Mochras

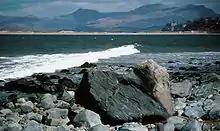
View from Mochras looking north

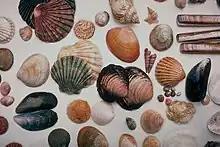
Seashells hand picked from beach drift at Mochras (marine bivalves and gastropods)

Mochras is known for the wide variety of seashells that wash up on the beach, and for its wild flowers. It is said to have been connected to the mythical Cantre'r Gwaelod.